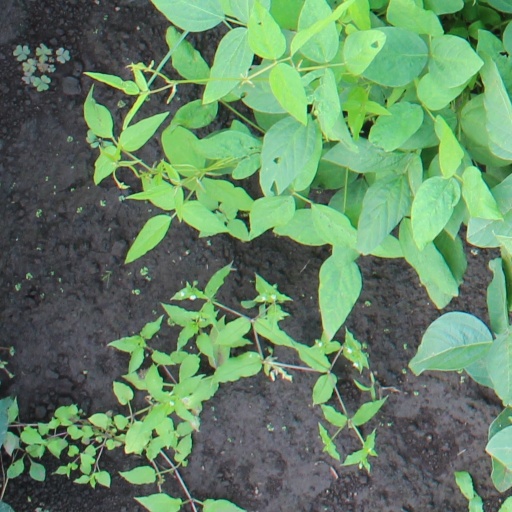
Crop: soybean